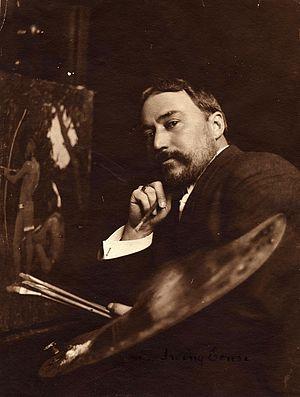
Eanger Irving Couse est un peintre américain né le 3 septembre 1866 à Saginaw dans le Michigan et mort le 26 avril 1936 à Albuquerque au Nouveau-Mexique. Il est reconnu pour ses peintures d'Amérindiens, du Nouveau-Mexique et du Sud-Ouest des États-Unis.